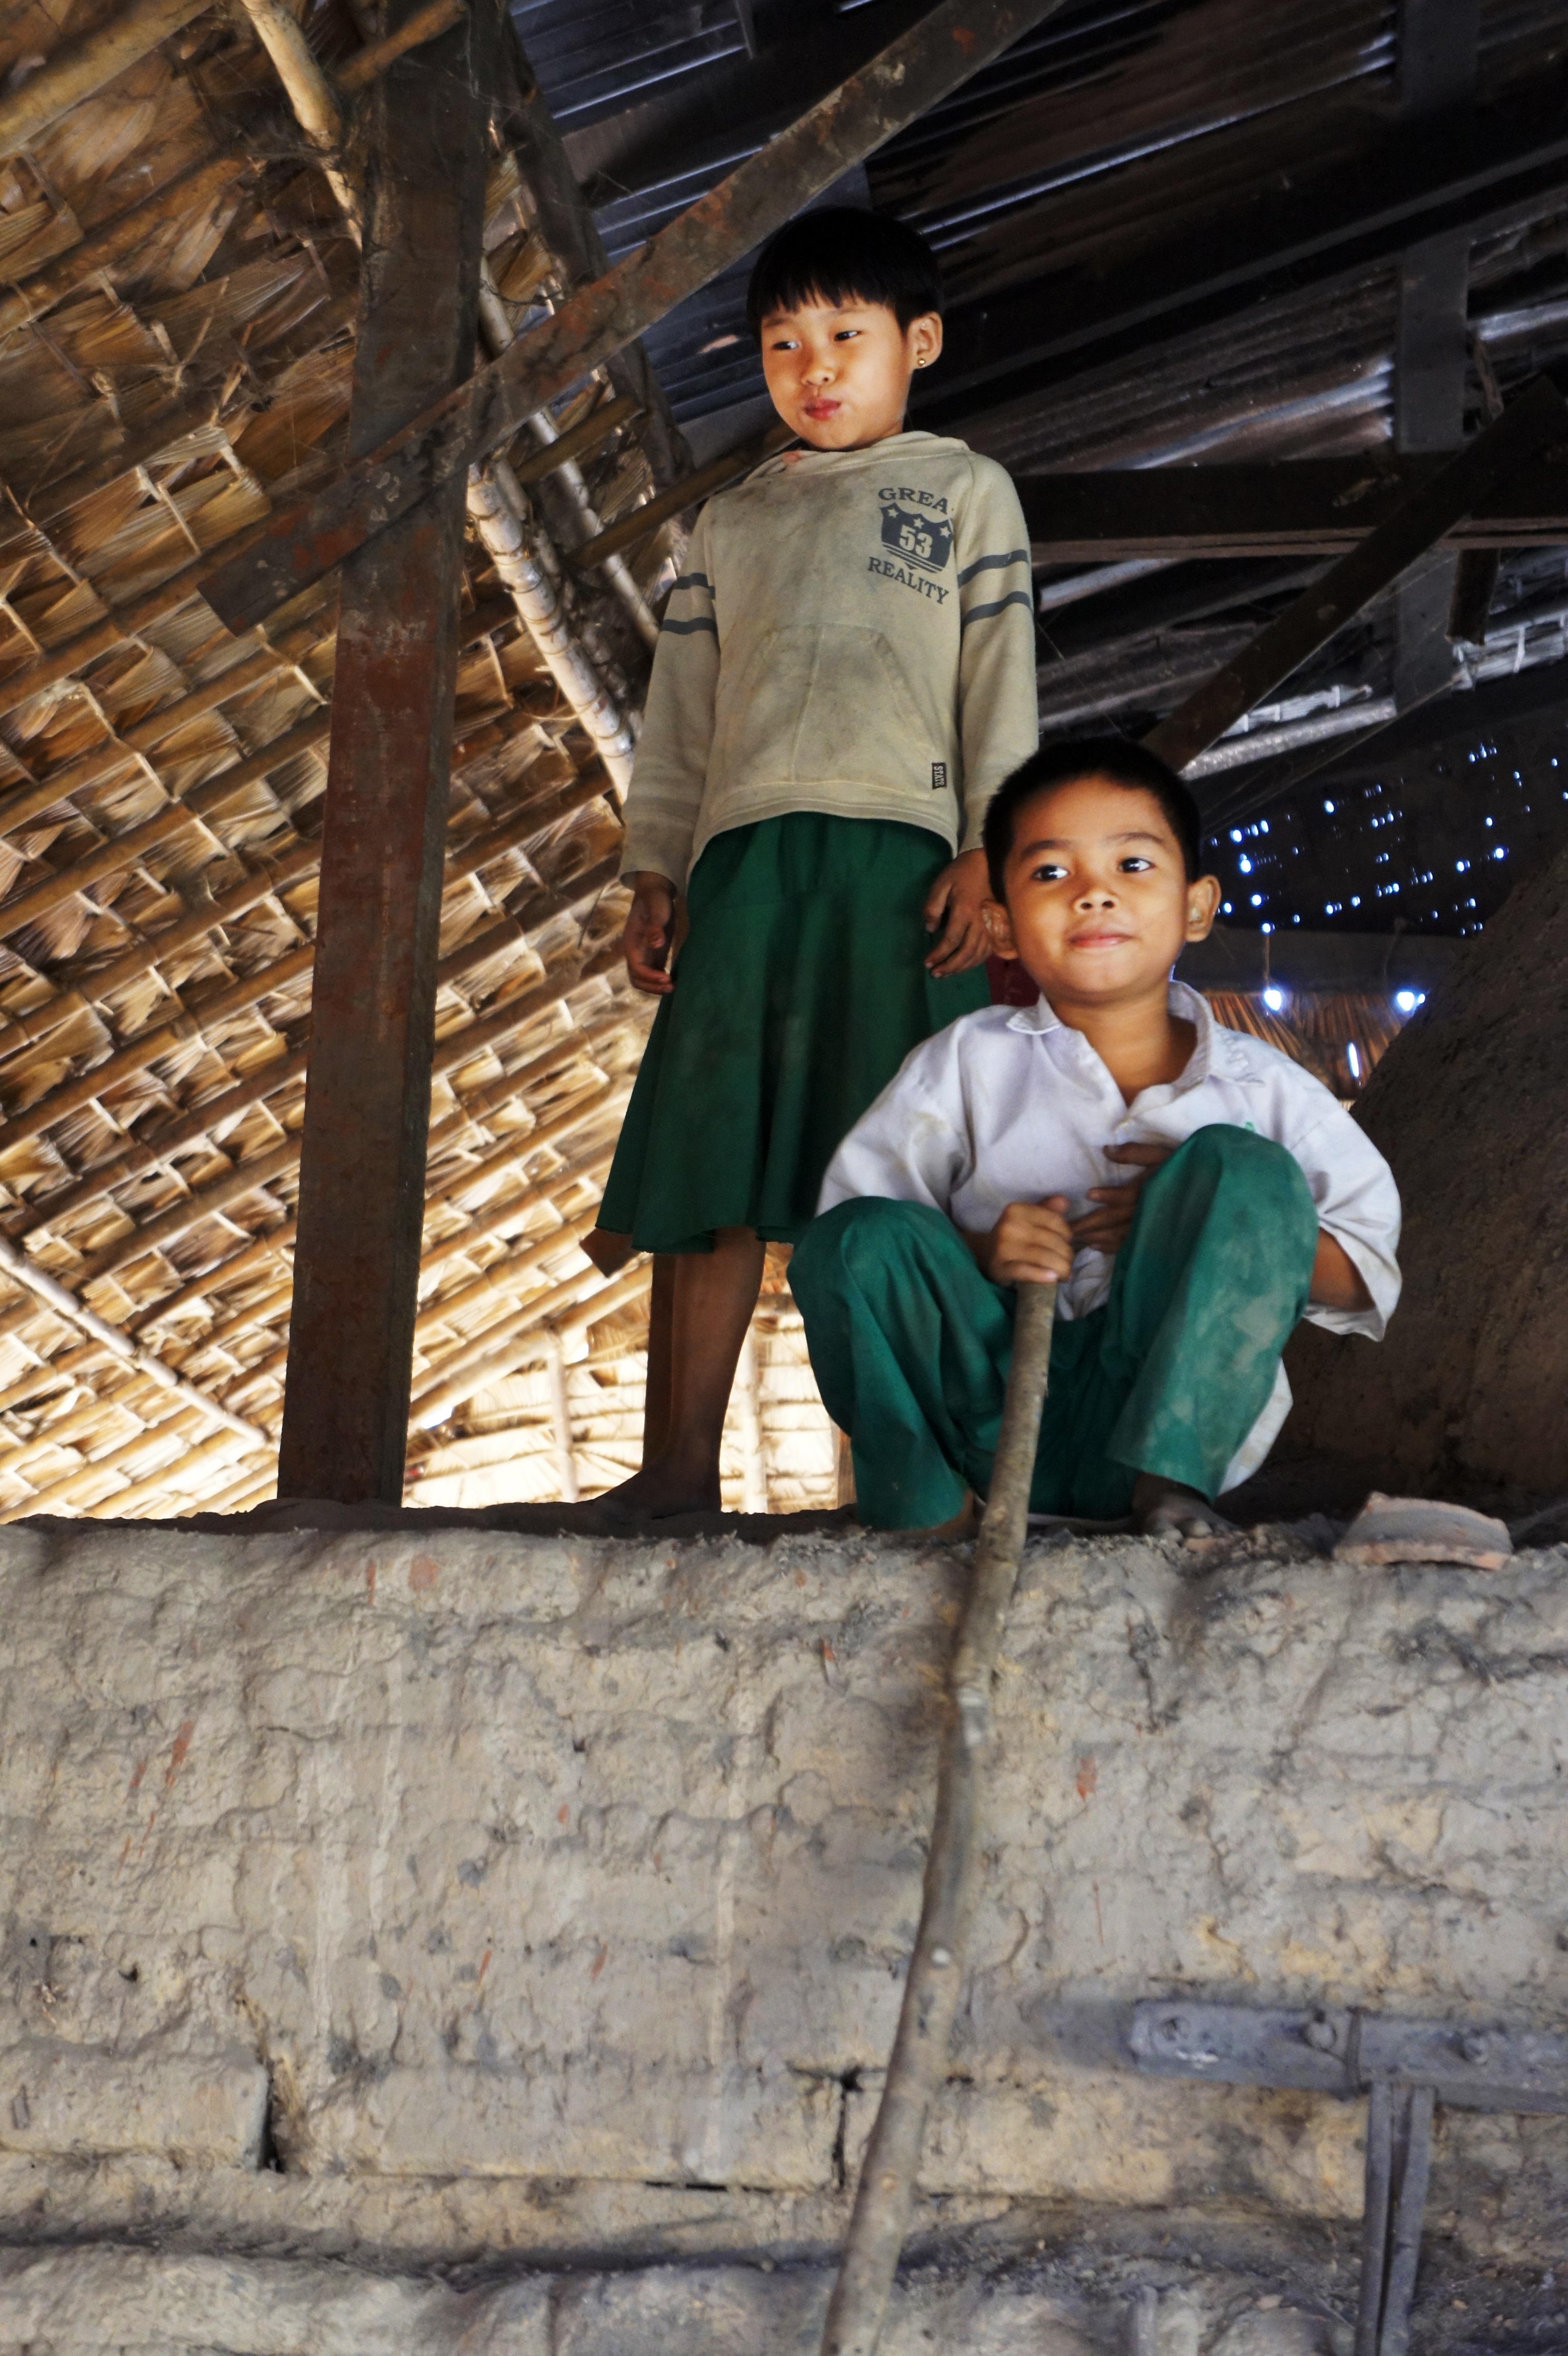
man, person, people, play, male, child, cheerful, children, temple, photograph, snapshot, image, curious